Brian Tesler

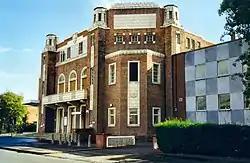
ABC Weekend TV studios in Didsbury, Manchester, disused and photographed prior to their demolition in 1998

For the first few months of the 1957–58 season Trinder was taking time off from the Palladium for an extended tour of South Africa. Tesler took the opportunity to engage various compères to take his place temporarily in order to pick the best of them to take over in autumn 1958 when Trinder's contract would not be renewed. He tried out Dickie Henderson, Bob Monkhouse, Hughie Green, Alfred Marks and Robert Morley, each for a few weeks. At the same time, Tesler was producing a show called "New Look", with a team of young, mostly unknown, performers, chosen by Tesler. Among them was an all-round dancer, musician and comedian, Bruce Forsyth, who caught Parnell's attention. Tesler and Parnell knew immediately that in Forsyth they had found their new Palladium compère. After a couple of successful tryouts on the Sunday shows Forsyth was engaged full-time to replace Trinder for the 1958–59 season. Within weeks audience figures rose to over 14 million households.